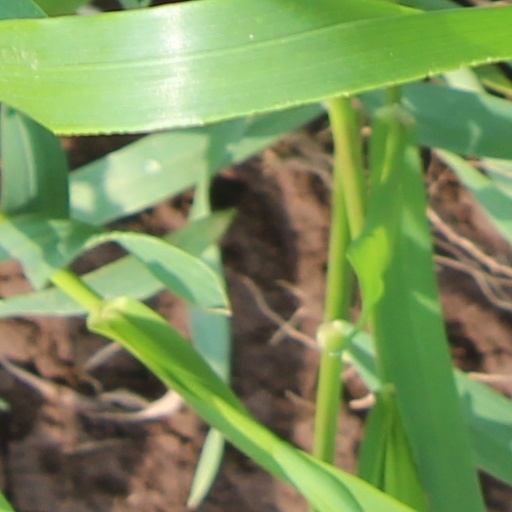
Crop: wheat